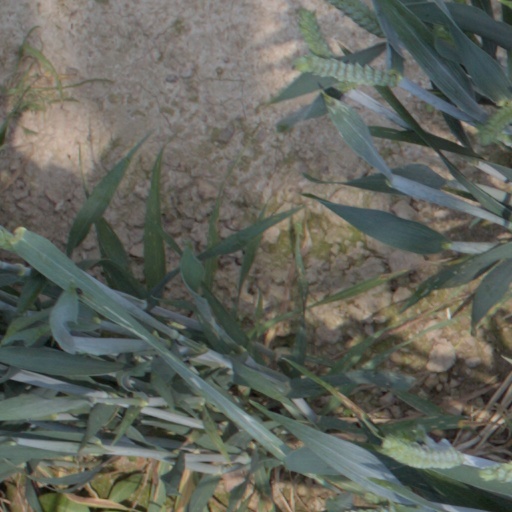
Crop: wheat